Victor Westerholm

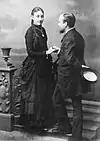
With his wife Hilma in 1884

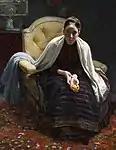
Portrait of his wife Hilma by Elin Danielson-Gambogi, 1888

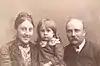
With their daughter Greta in 1889

In 1885, he married Hilma Alander, whom he met at a dancing course in Turku. She was not a painter, but Victor encouraged her to take courses at the Turku Drawing School. They had three daughters and two sons. One daughter, , was born in Ålands. Westerholm lived in Turku where he died in November 1919 from a flu that turned into pneumonia.